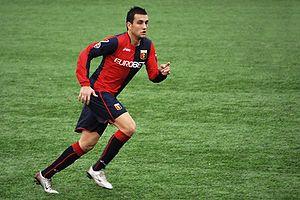
Boško Janković, né le 1ᵉʳ mars 1984 à Belgrade en Yougoslavie, est un footballeur international serbe, évoluant au poste de milieu offensif ou ailier.